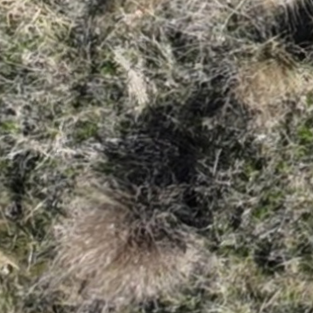
Month: october